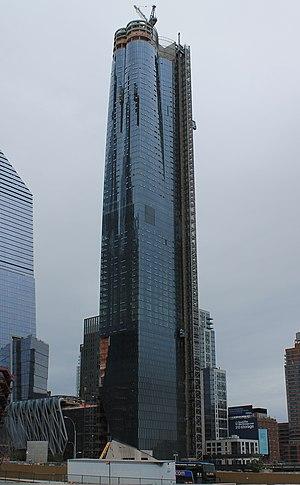
Le 15 Hudson Yards est un gratte-ciel de 267,7 mètres construit en 2016 dans le quartier de Hell's Kitchen New York. Il appartient au vaste complexe Hudson Yards dont il est le premier immeuble à avoir été terminé.